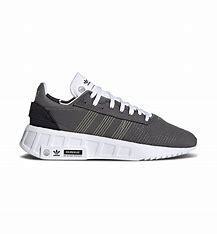
Brand: Adidas
Model: Geodiver Primeblue